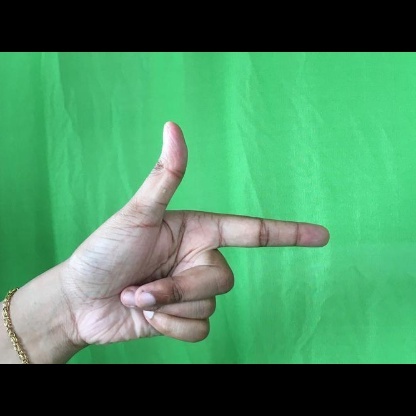
Mudra: Chandrakala